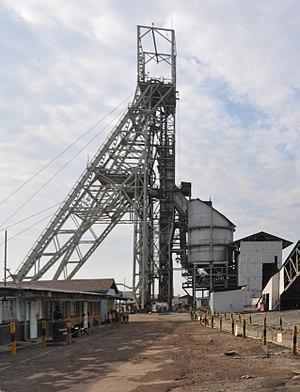
Un skip est une installation servant à la montée de charges en vrac, généralement pondéreuses, à l'aide de bennes qui se vidangent par gravité. Cette installation est fréquente dans le transport de roches, dans l'extraction minière ou l'alimentation de hauts fourneaux.